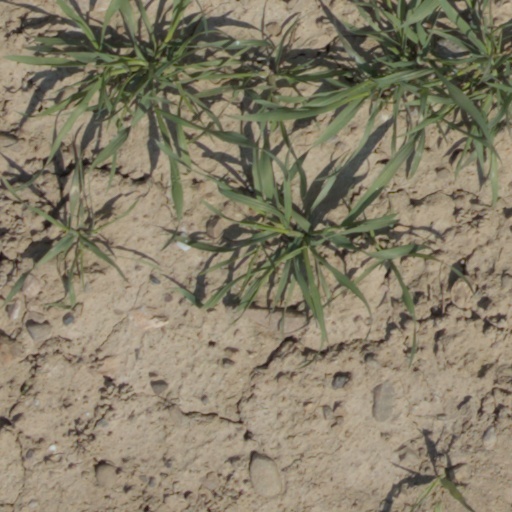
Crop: wheat